23rd (Northumbrian) Division

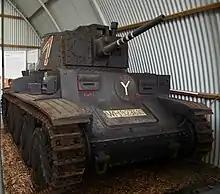
The Panzer 38(t), the primary tank of the 8th Panzer Division during the Battle of France.

On 10 May 1940, the Phoney War—the period of inactivity on the Western Front since the start of the conflict—came to an end as the German military invaded Belgium and the Netherlands. As a result, the majority of the BEF along with the best French armies and their strategic reserve moved forward to assist the Belgian and Dutch armies. While these forces attempted to stem the tide of the German advance, the main German assault pushed through the Ardennes Forest and crossed the River Meuse. This initiated the Battle of Sedan and threatened to split the Allied armies in two, separating those in Belgium from the rest of the French military along the Franco-German border.